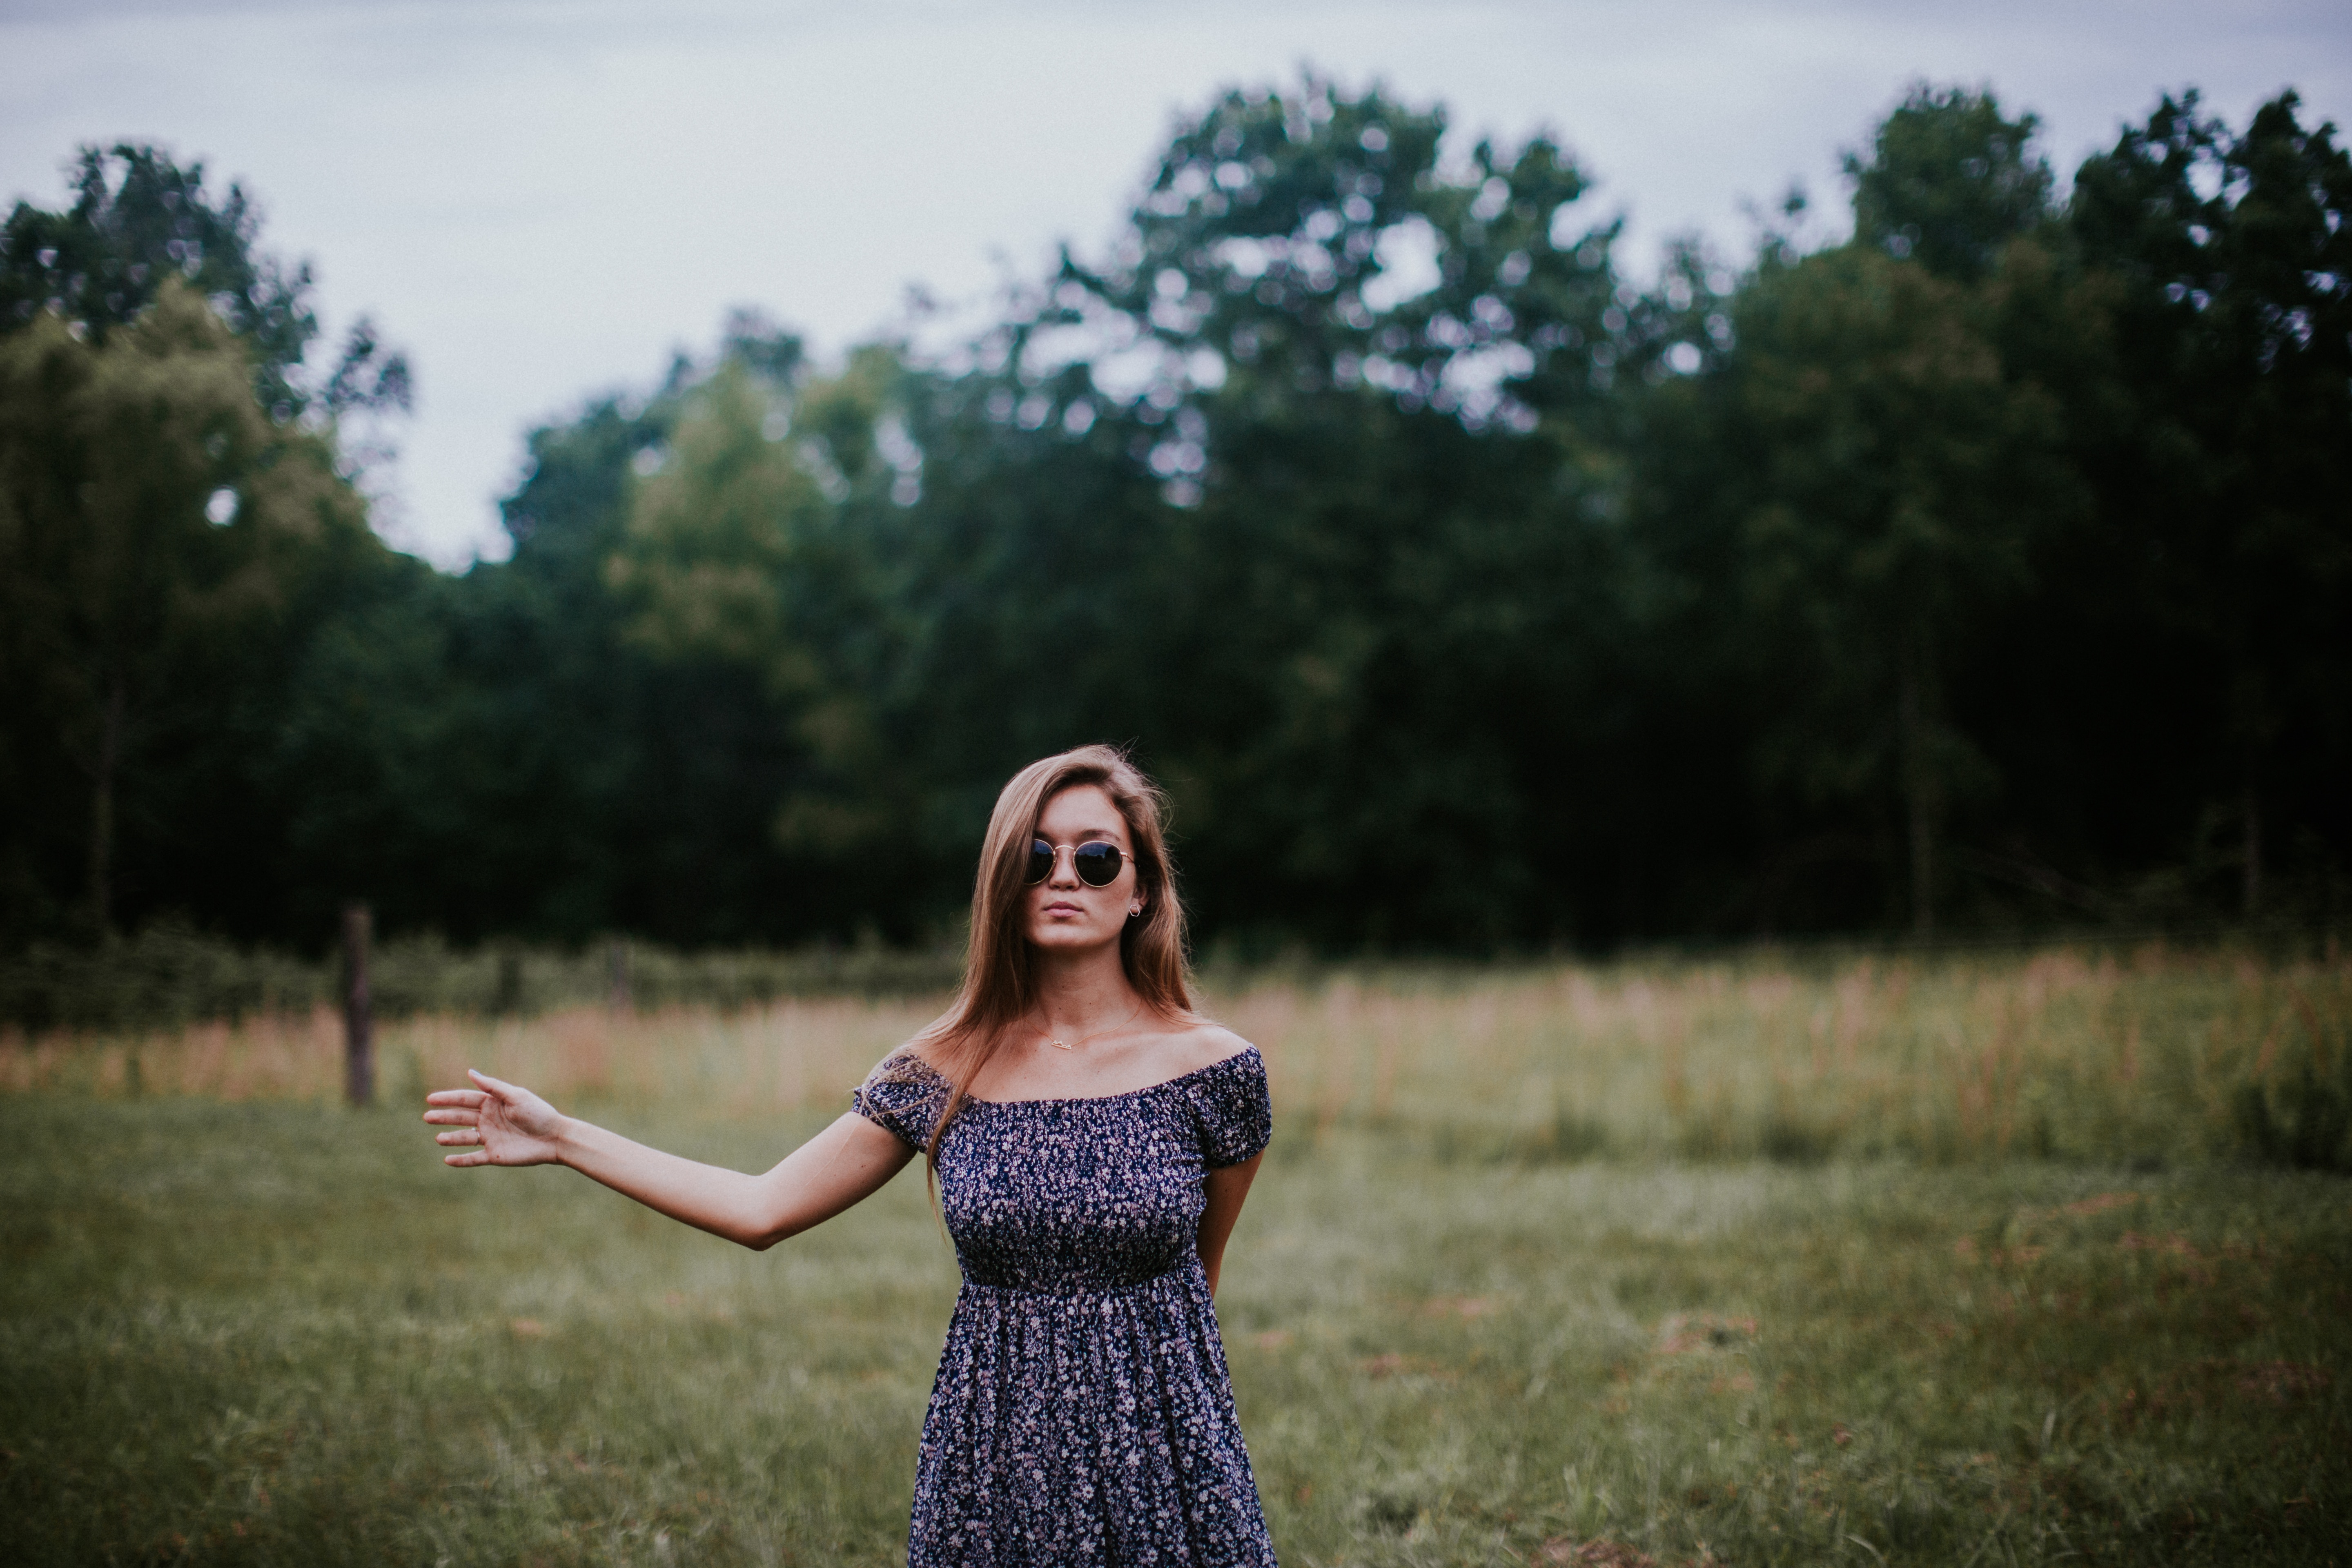
landscape, tree, nature, grass, plant, sky, girl, field, photography, meadow, prairie, sunlight, morning, summer, vacation, spring, lady, smile, fun, dress, happiness, photograph, beauty, emotion, photo shoot, portrait photography, woody plant, flash photography